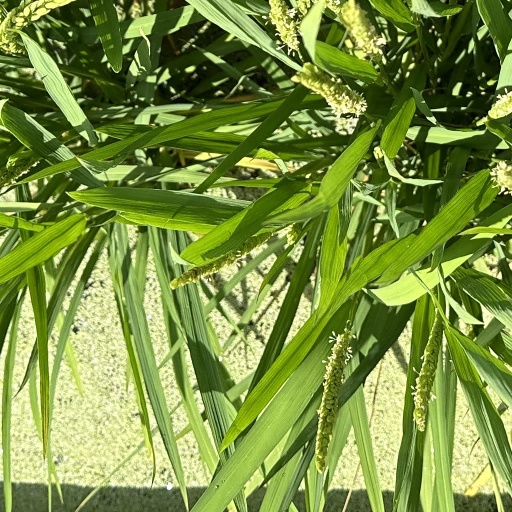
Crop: rice